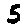
Label: 5